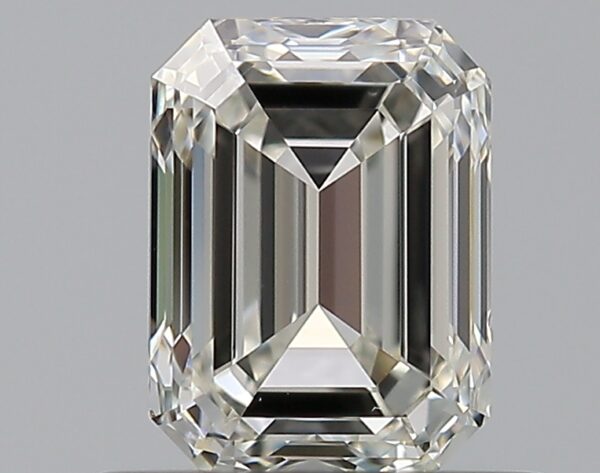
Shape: emerald
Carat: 0.75
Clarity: VS1
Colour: I
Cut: EX
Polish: EX
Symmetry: VG
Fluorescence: N
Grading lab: GIA
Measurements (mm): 5.84 x 4.32 x 2.96